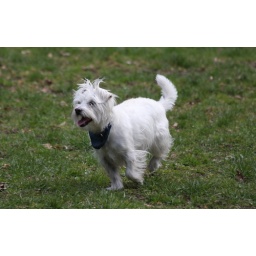
Scotty dog in the park running about